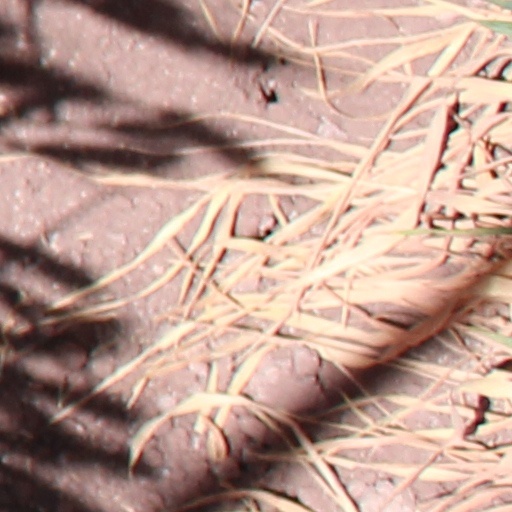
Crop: wheat